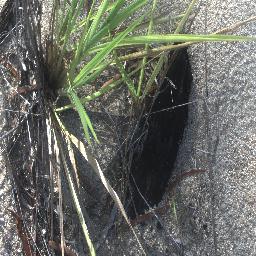
Label: negative